China Burma India theater

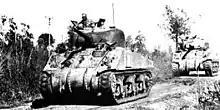
Chinese M4A4 Sherman in the CBI Battlefield

US forces in the CBI were administered by General Joseph "Vinegar Joe" Stilwell. However, unlike other combat theaters, for example the European Theater of Operations, the CBI was never a "theater of operations" and did not have an overall operational command structure. Initially U.S. land units were split. Those in China were technically commanded by Generalissimo Chiang Kai-shek, as Stillwell was Chief of Staff to the Supreme Allied Commander in China. When the GALAHAD force (later to become the 5307th Composite Unit (Provisional)) arrived in Bombay in October 1943, it came under the British-led South East Asia Command (SEAC) and Admiral Lord Mountbatten. However, Stilwell often broke the chain of command and communicated directly with the US Joint Chiefs of Staff on operational matters.